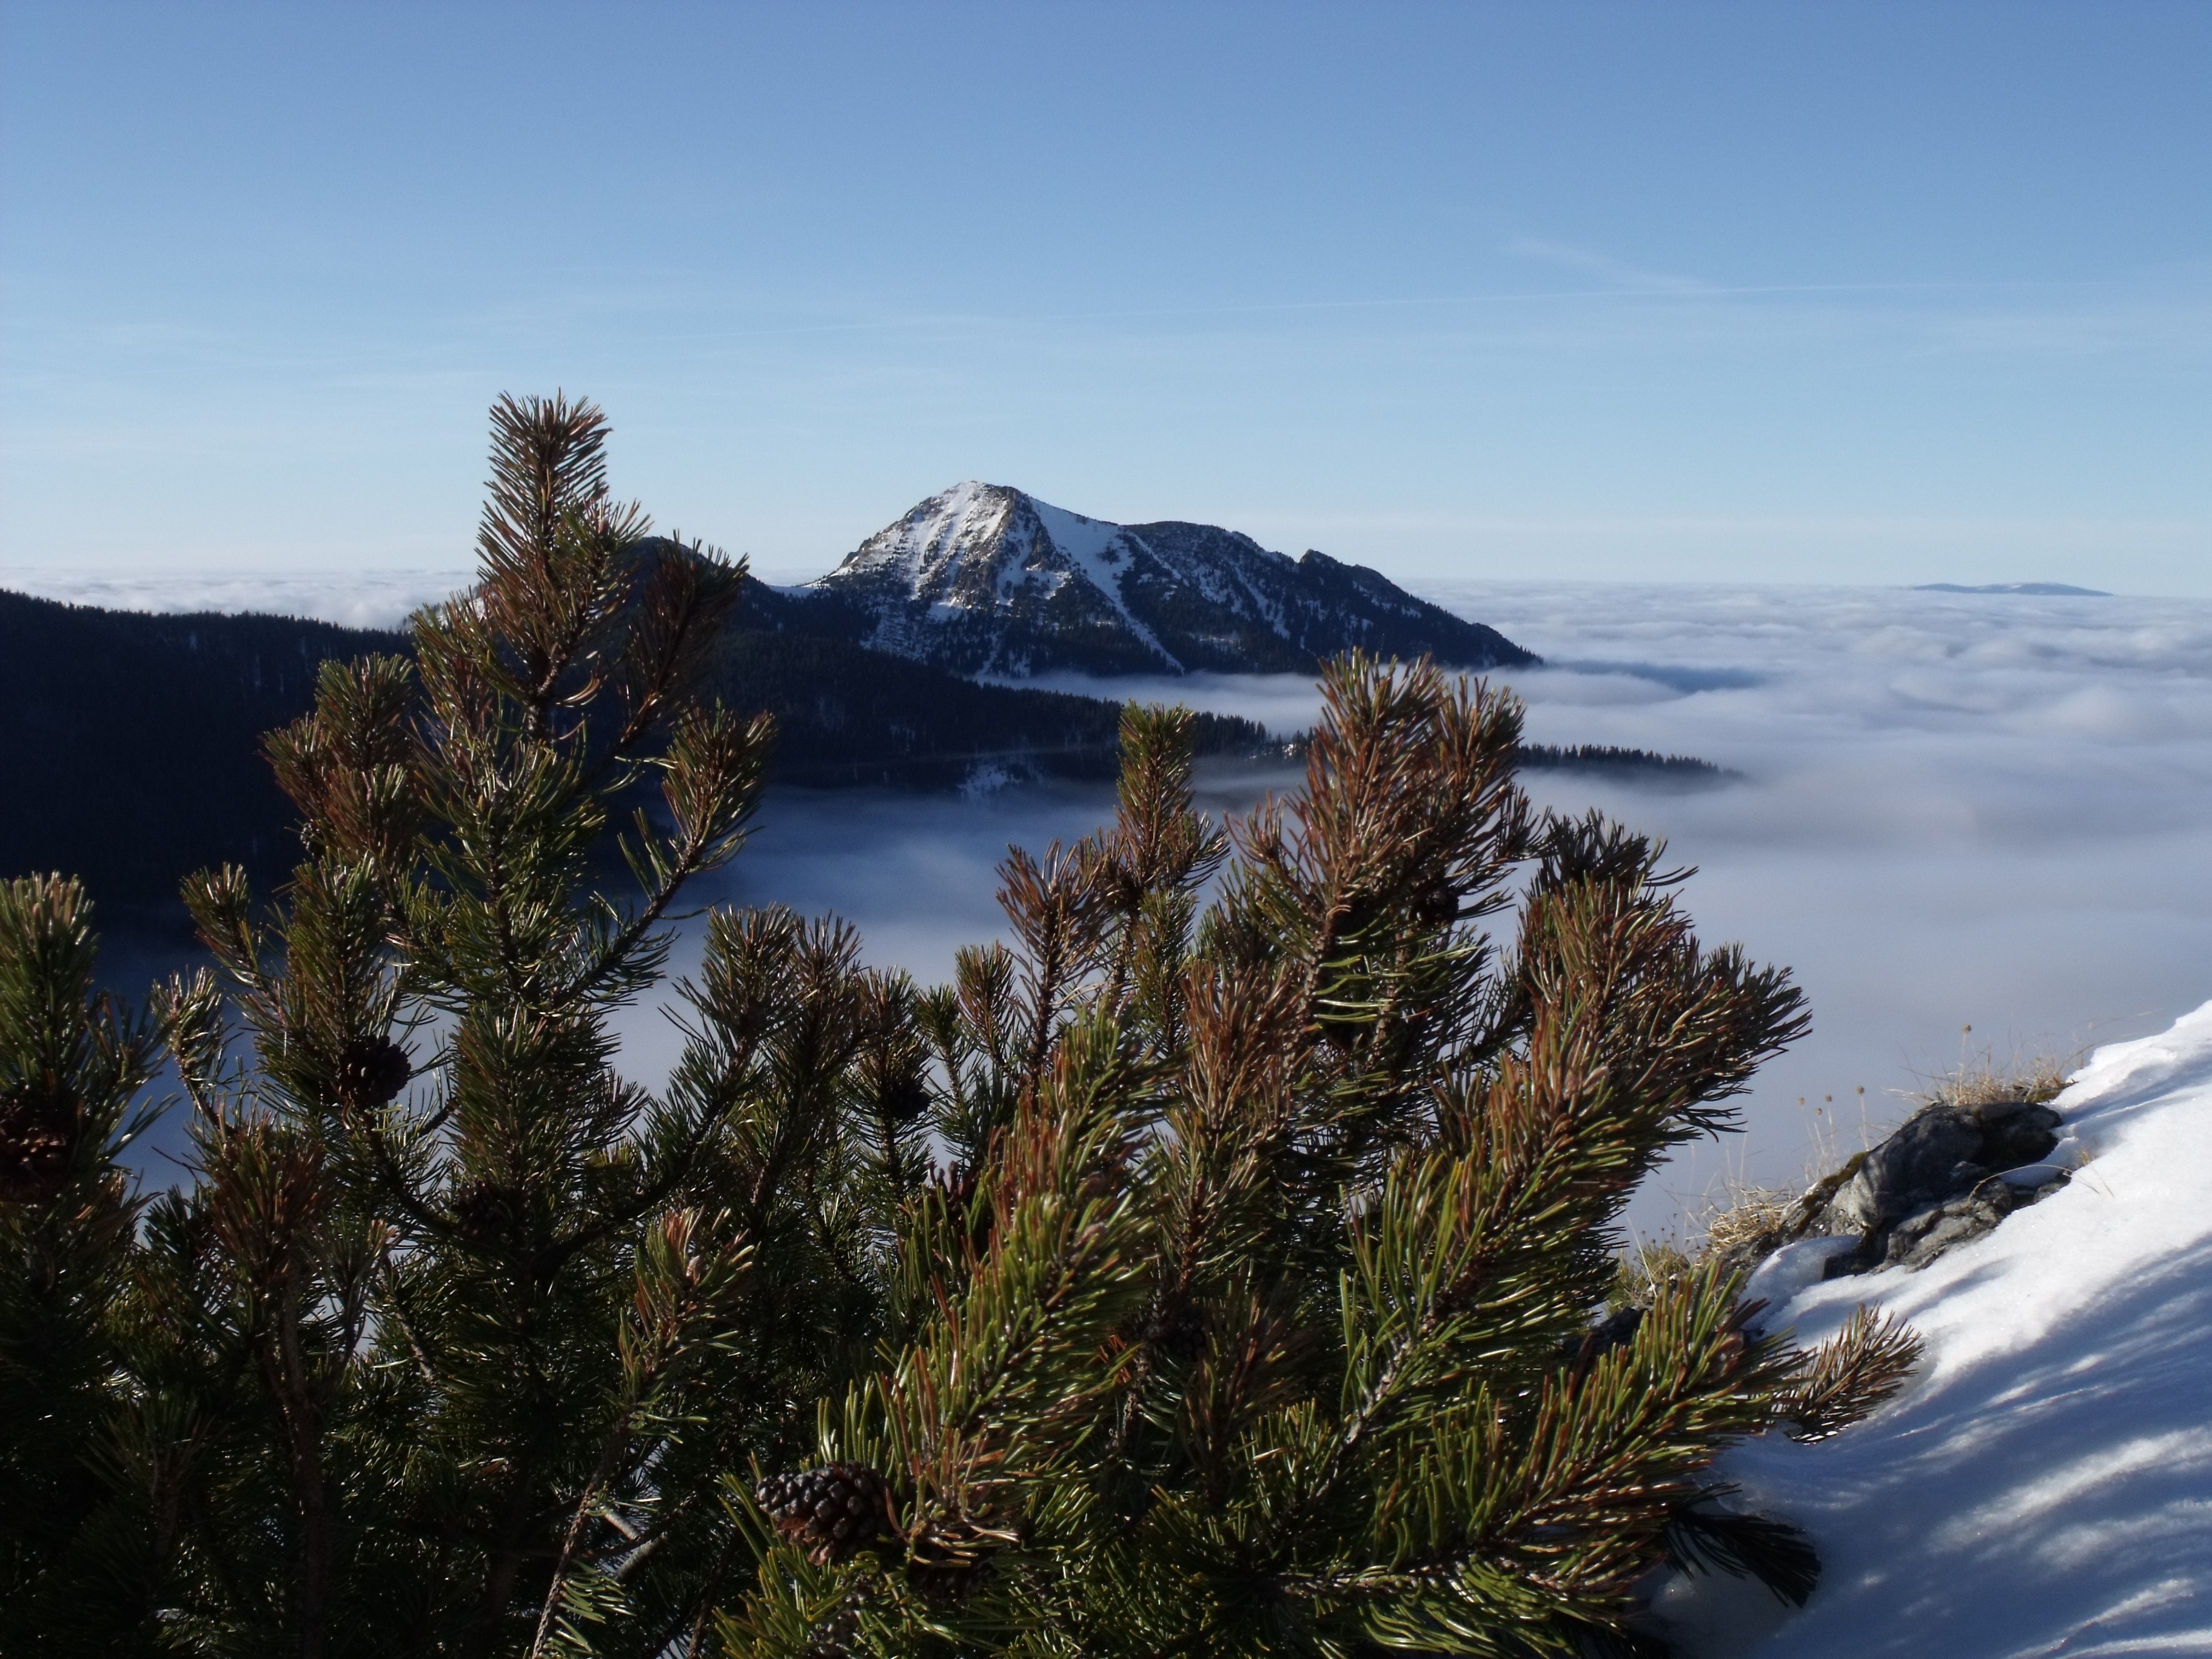
landscape, sea, coast, tree, nature, outdoor, wilderness, mountain, snow, cold, winter, cloud, hill, lake, view, frost, peak, mountain range, vacation, cliff, ice, reflection, tranquil, scenic, weather, snowy, freeze, frozen, skiing, terrain, fir, season, ridge, summit, majestic, trees, resort, mountains, alps, ski, snowstorm, scene, slopes, slovakia, landform, geographical feature, mountainous landforms